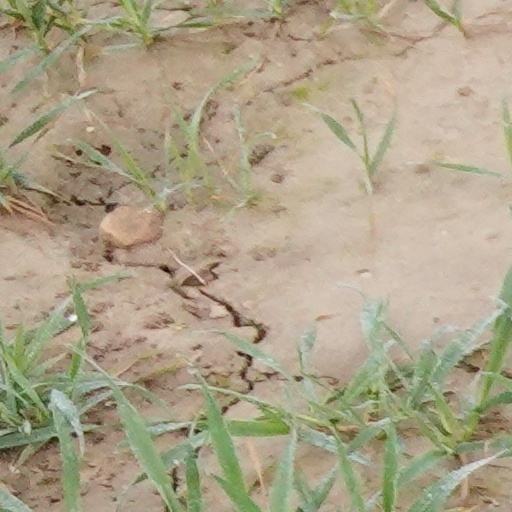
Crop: wheat